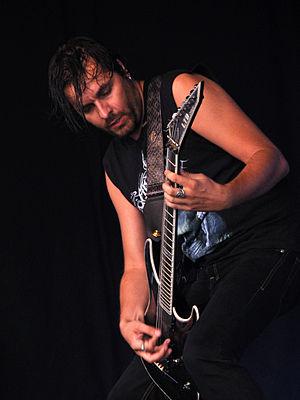
Keep of Kalessin au Metal Mean Festival, le 20 08 2011, à Méan (Bel).